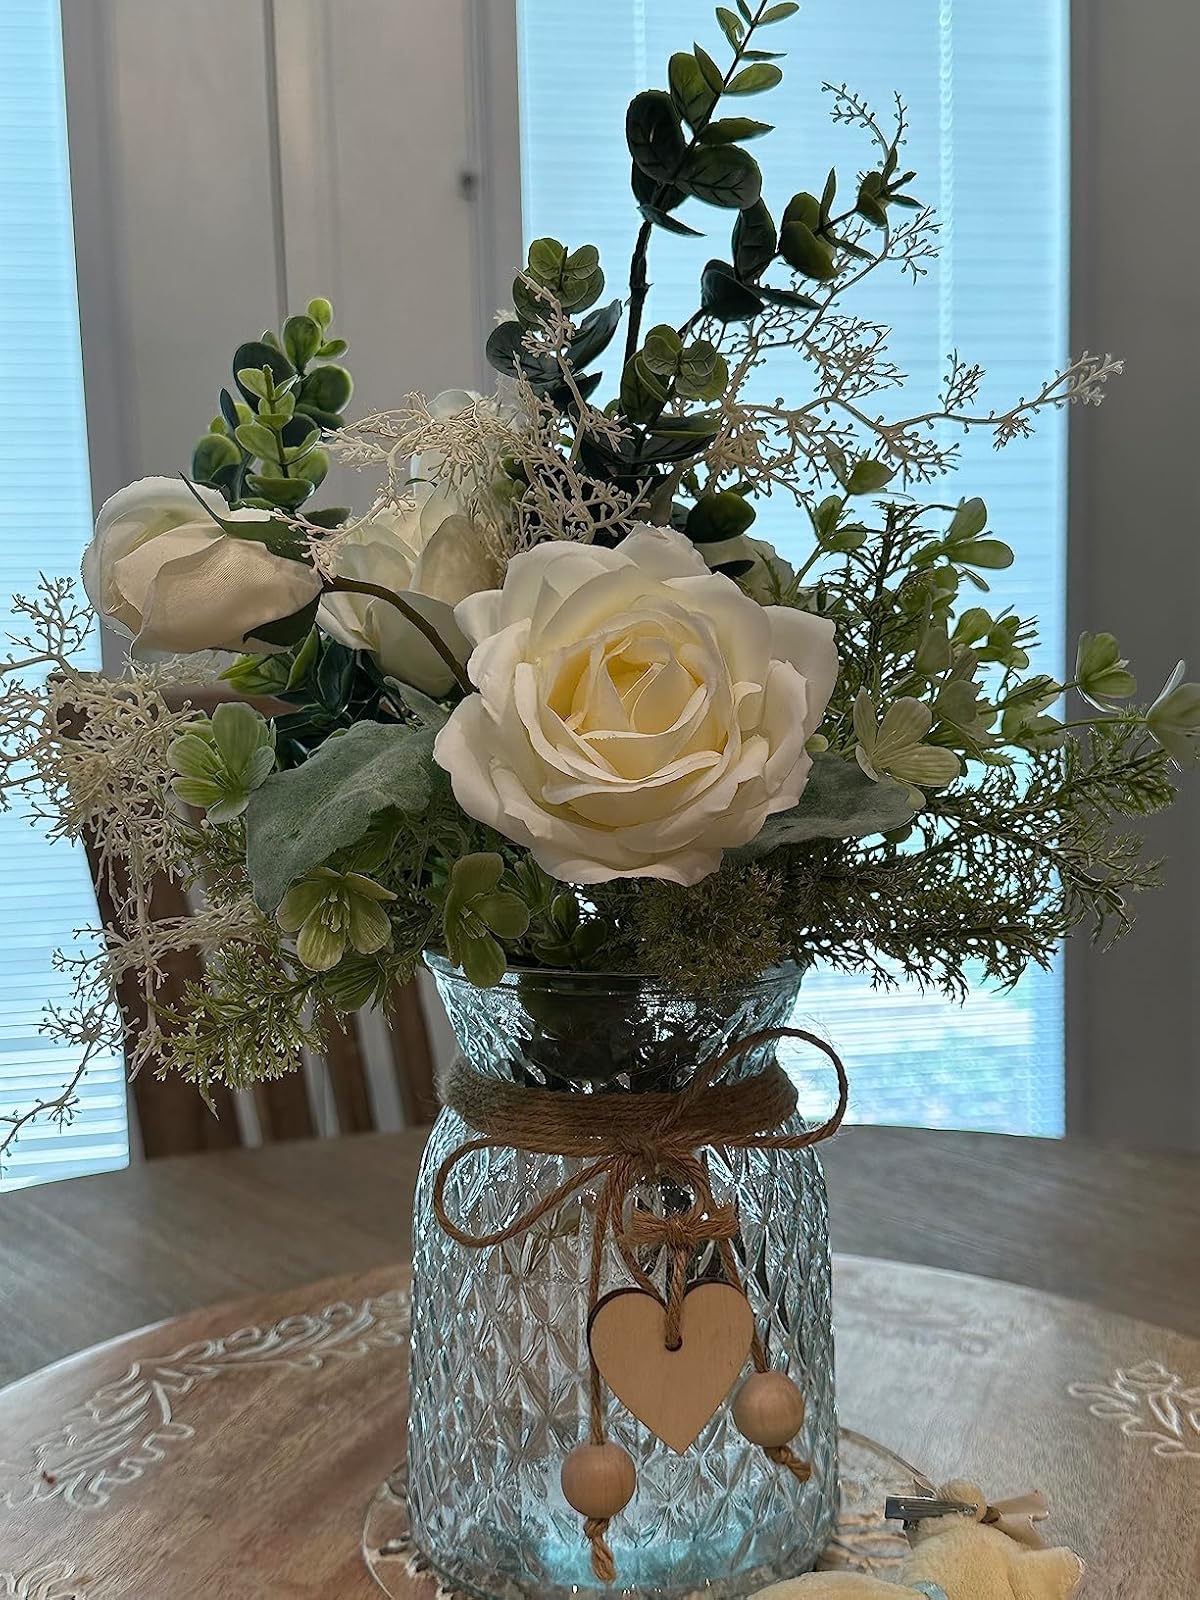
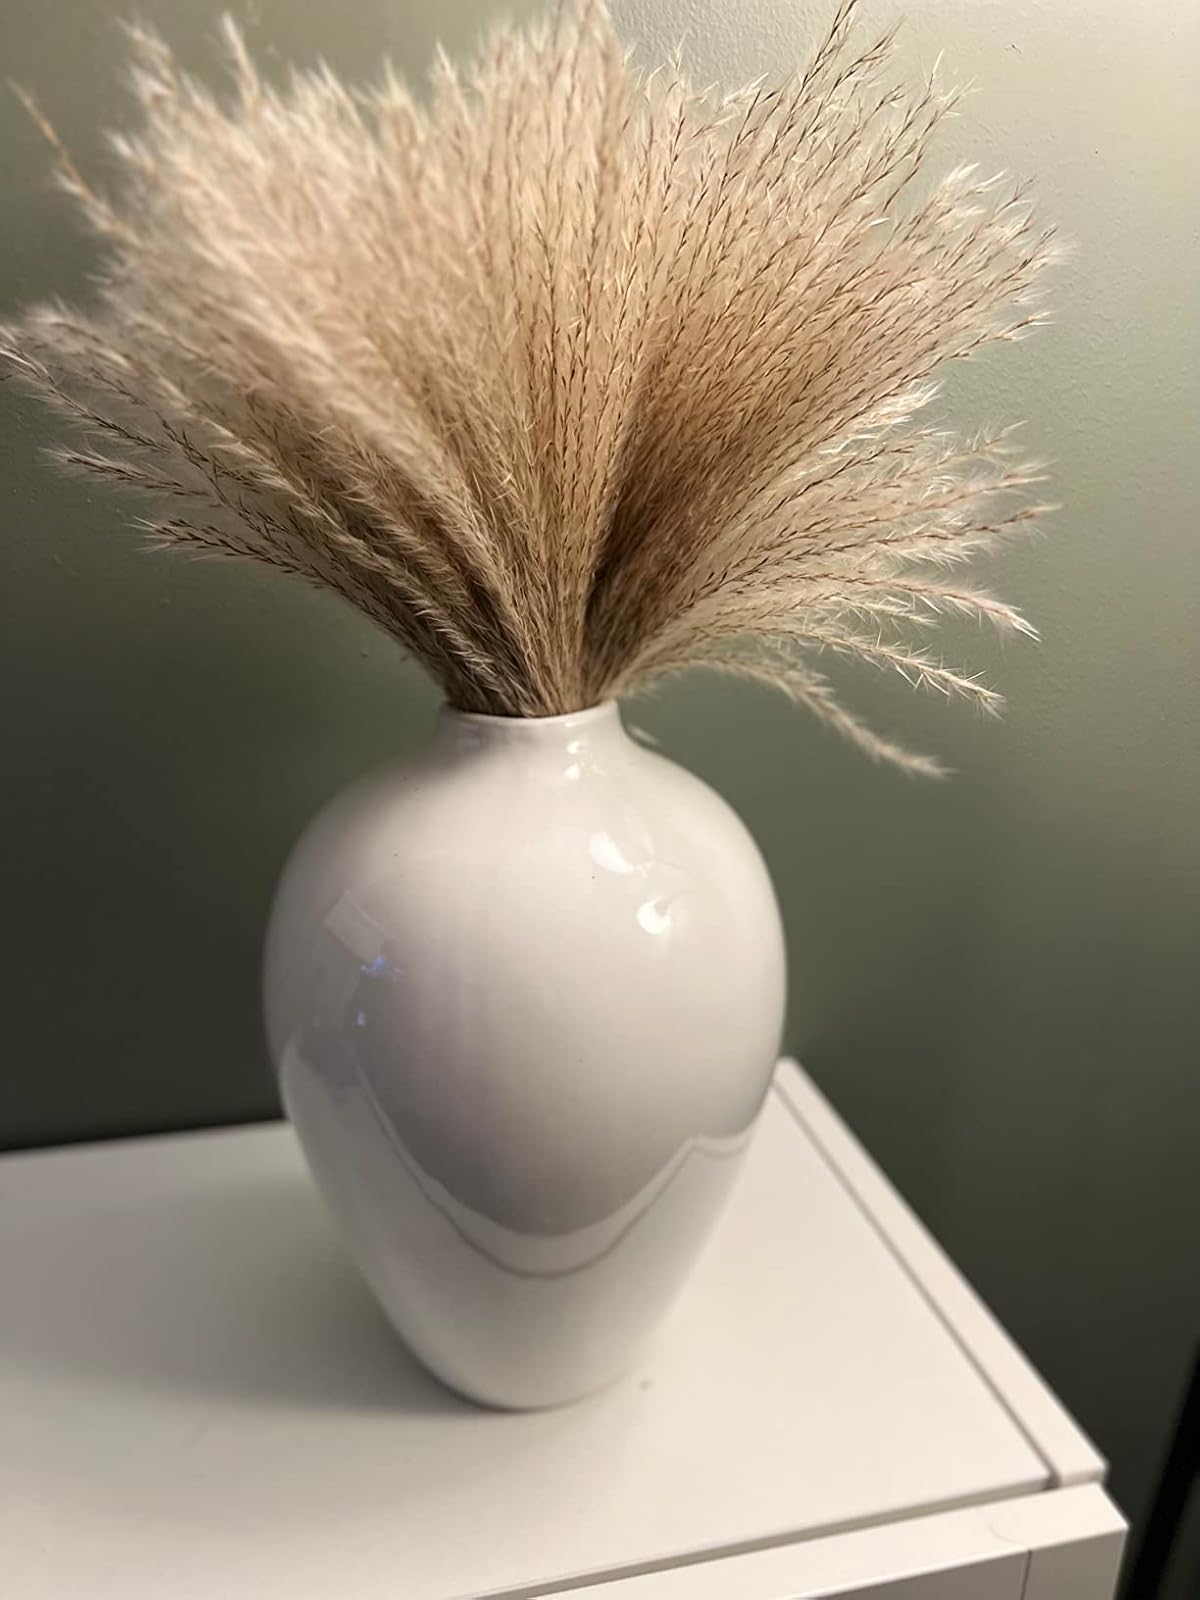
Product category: vase
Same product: no